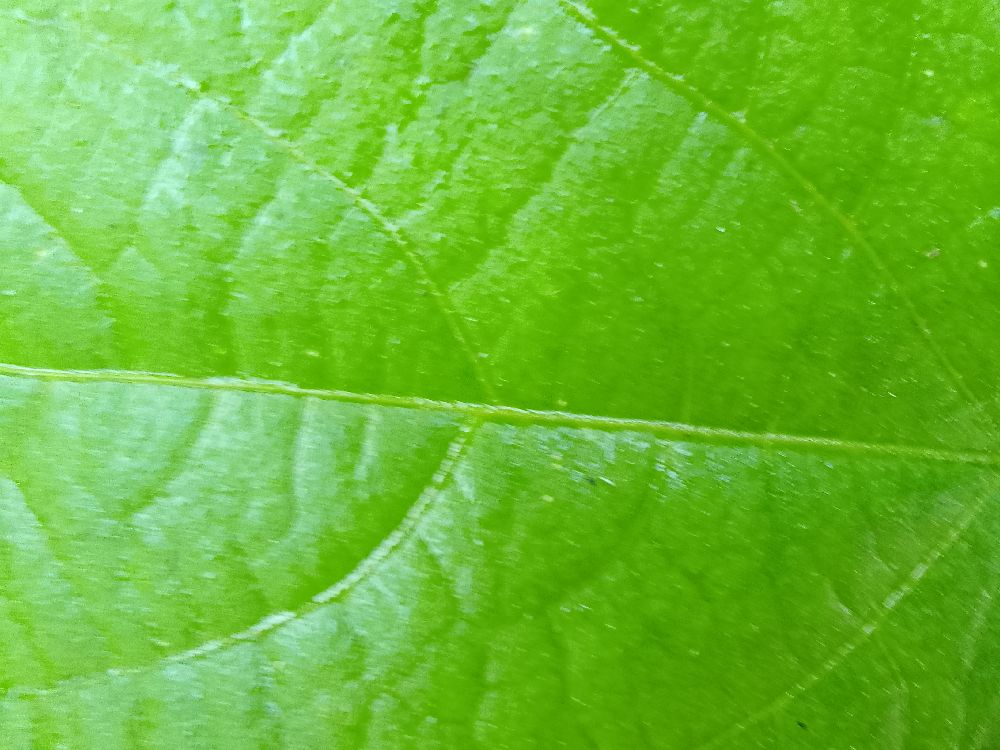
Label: healthy